Bauma (trade fair)

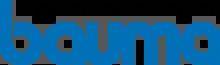

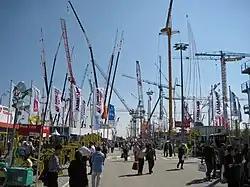

Bauma (International Trade Fair for Construction Machinery, Building Material Machines, Mining Machines, Construction Vehicles and Construction Equipment) is the world's largest trade fair in the construction industry. The trade fair, open to the public, is held every three years on the grounds of the Neue Messe München and lasts for seven days. Its organiser is Messe München.